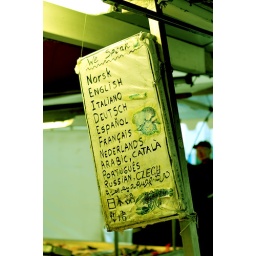
the fish market in Bergen.